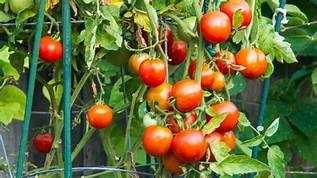
Label: tomato